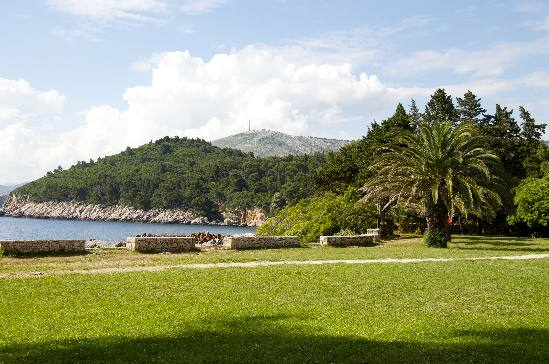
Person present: No